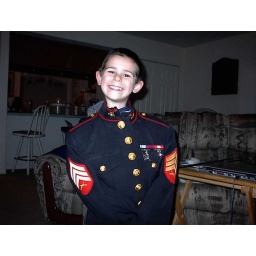
son wearing my USMC dress blues back in 2003.